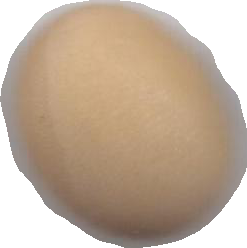
Variety: Anjasmoro